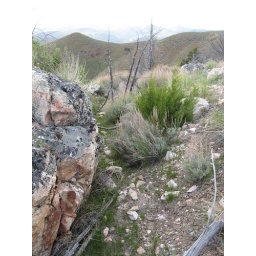
Ditch bed passes by a rock as it bends around hill.